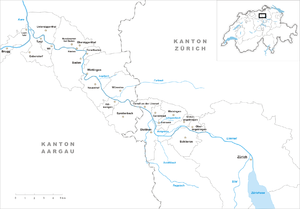
La Limmat est une rivière suisse d'une longueur totale de 140 kilomètres.